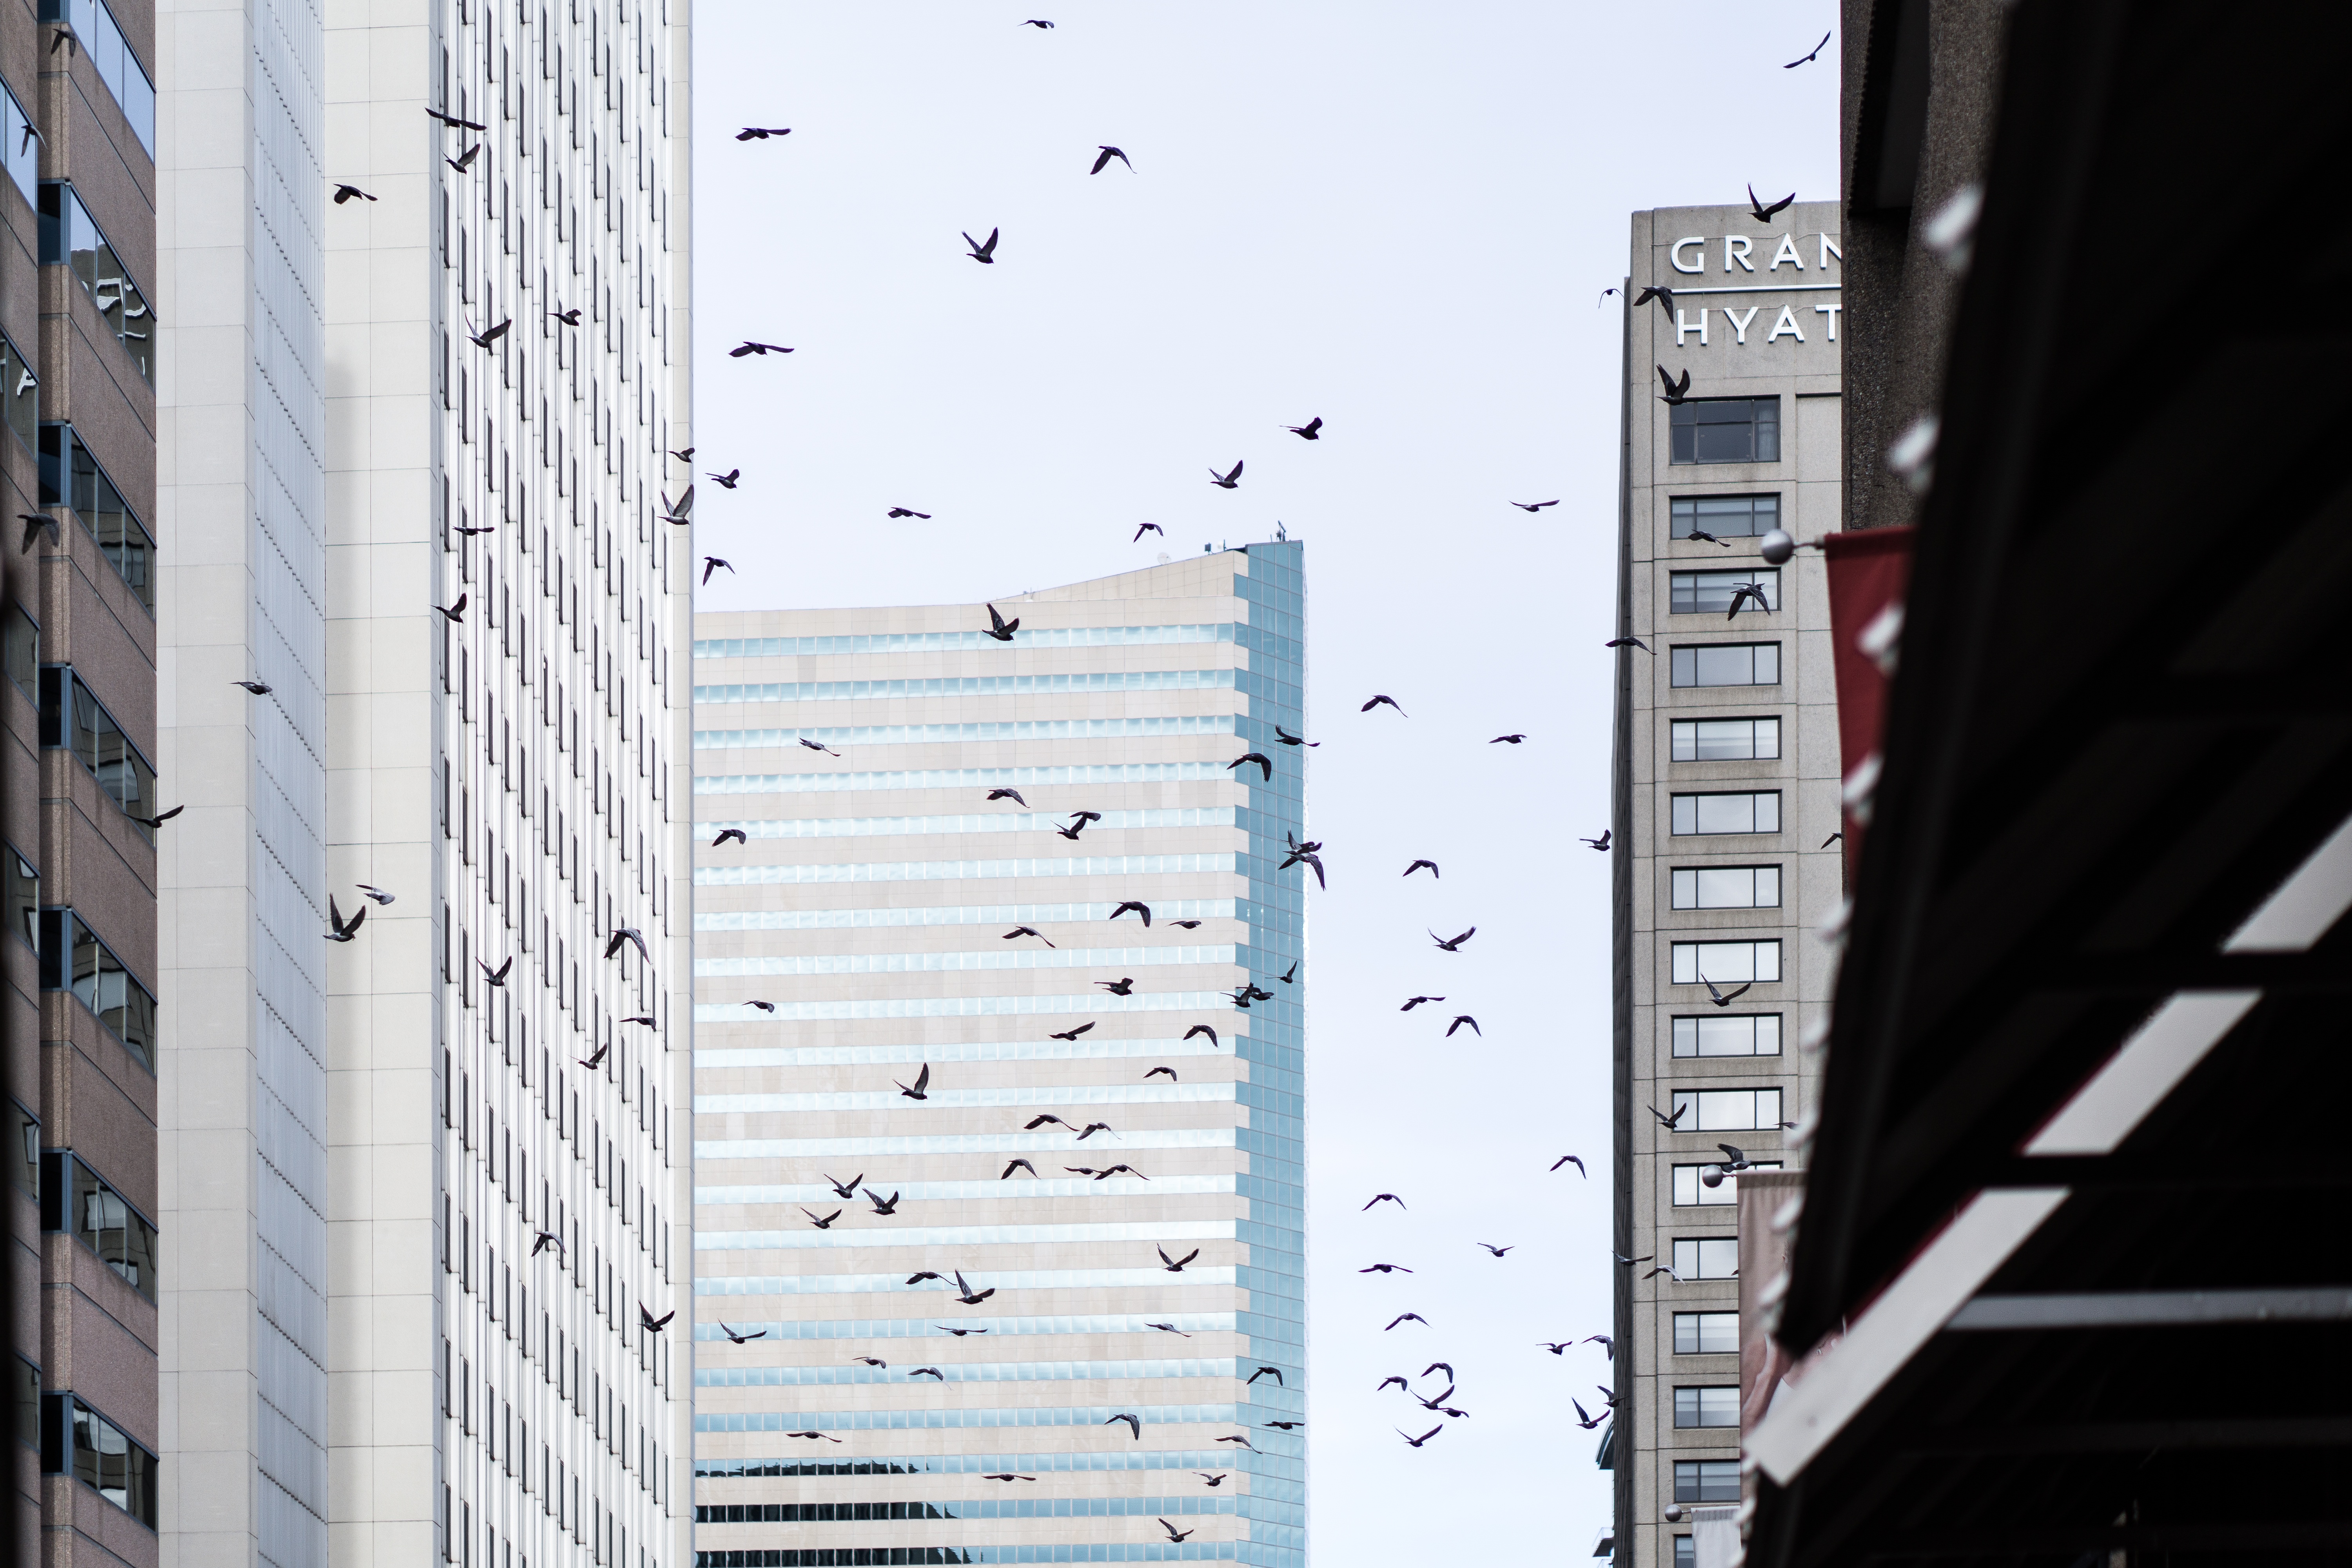
sky, white, building, city, skyscraper, urban, wall, cityscape, downtown, line, color, america, facade, blue, tower block, interior design, outdoors, birds, design, shape, window covering